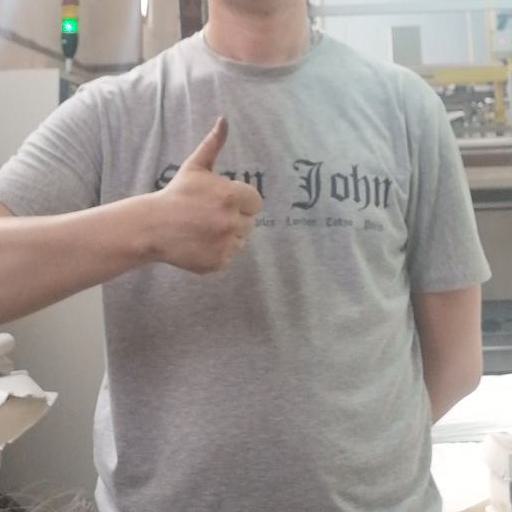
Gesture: like